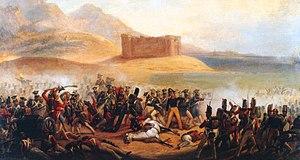
19 février - 26 août : les Britanniques occupent les Moluques. Gilbert Elliot entre en relation avec les princes indigènes, joue au libérateur et provoque des révoltes, particulièrement dans le sultanat de Banten.
6 - 9 octobre : défaite des insurgées mexicains à la bataille de Puerto de Carroza.